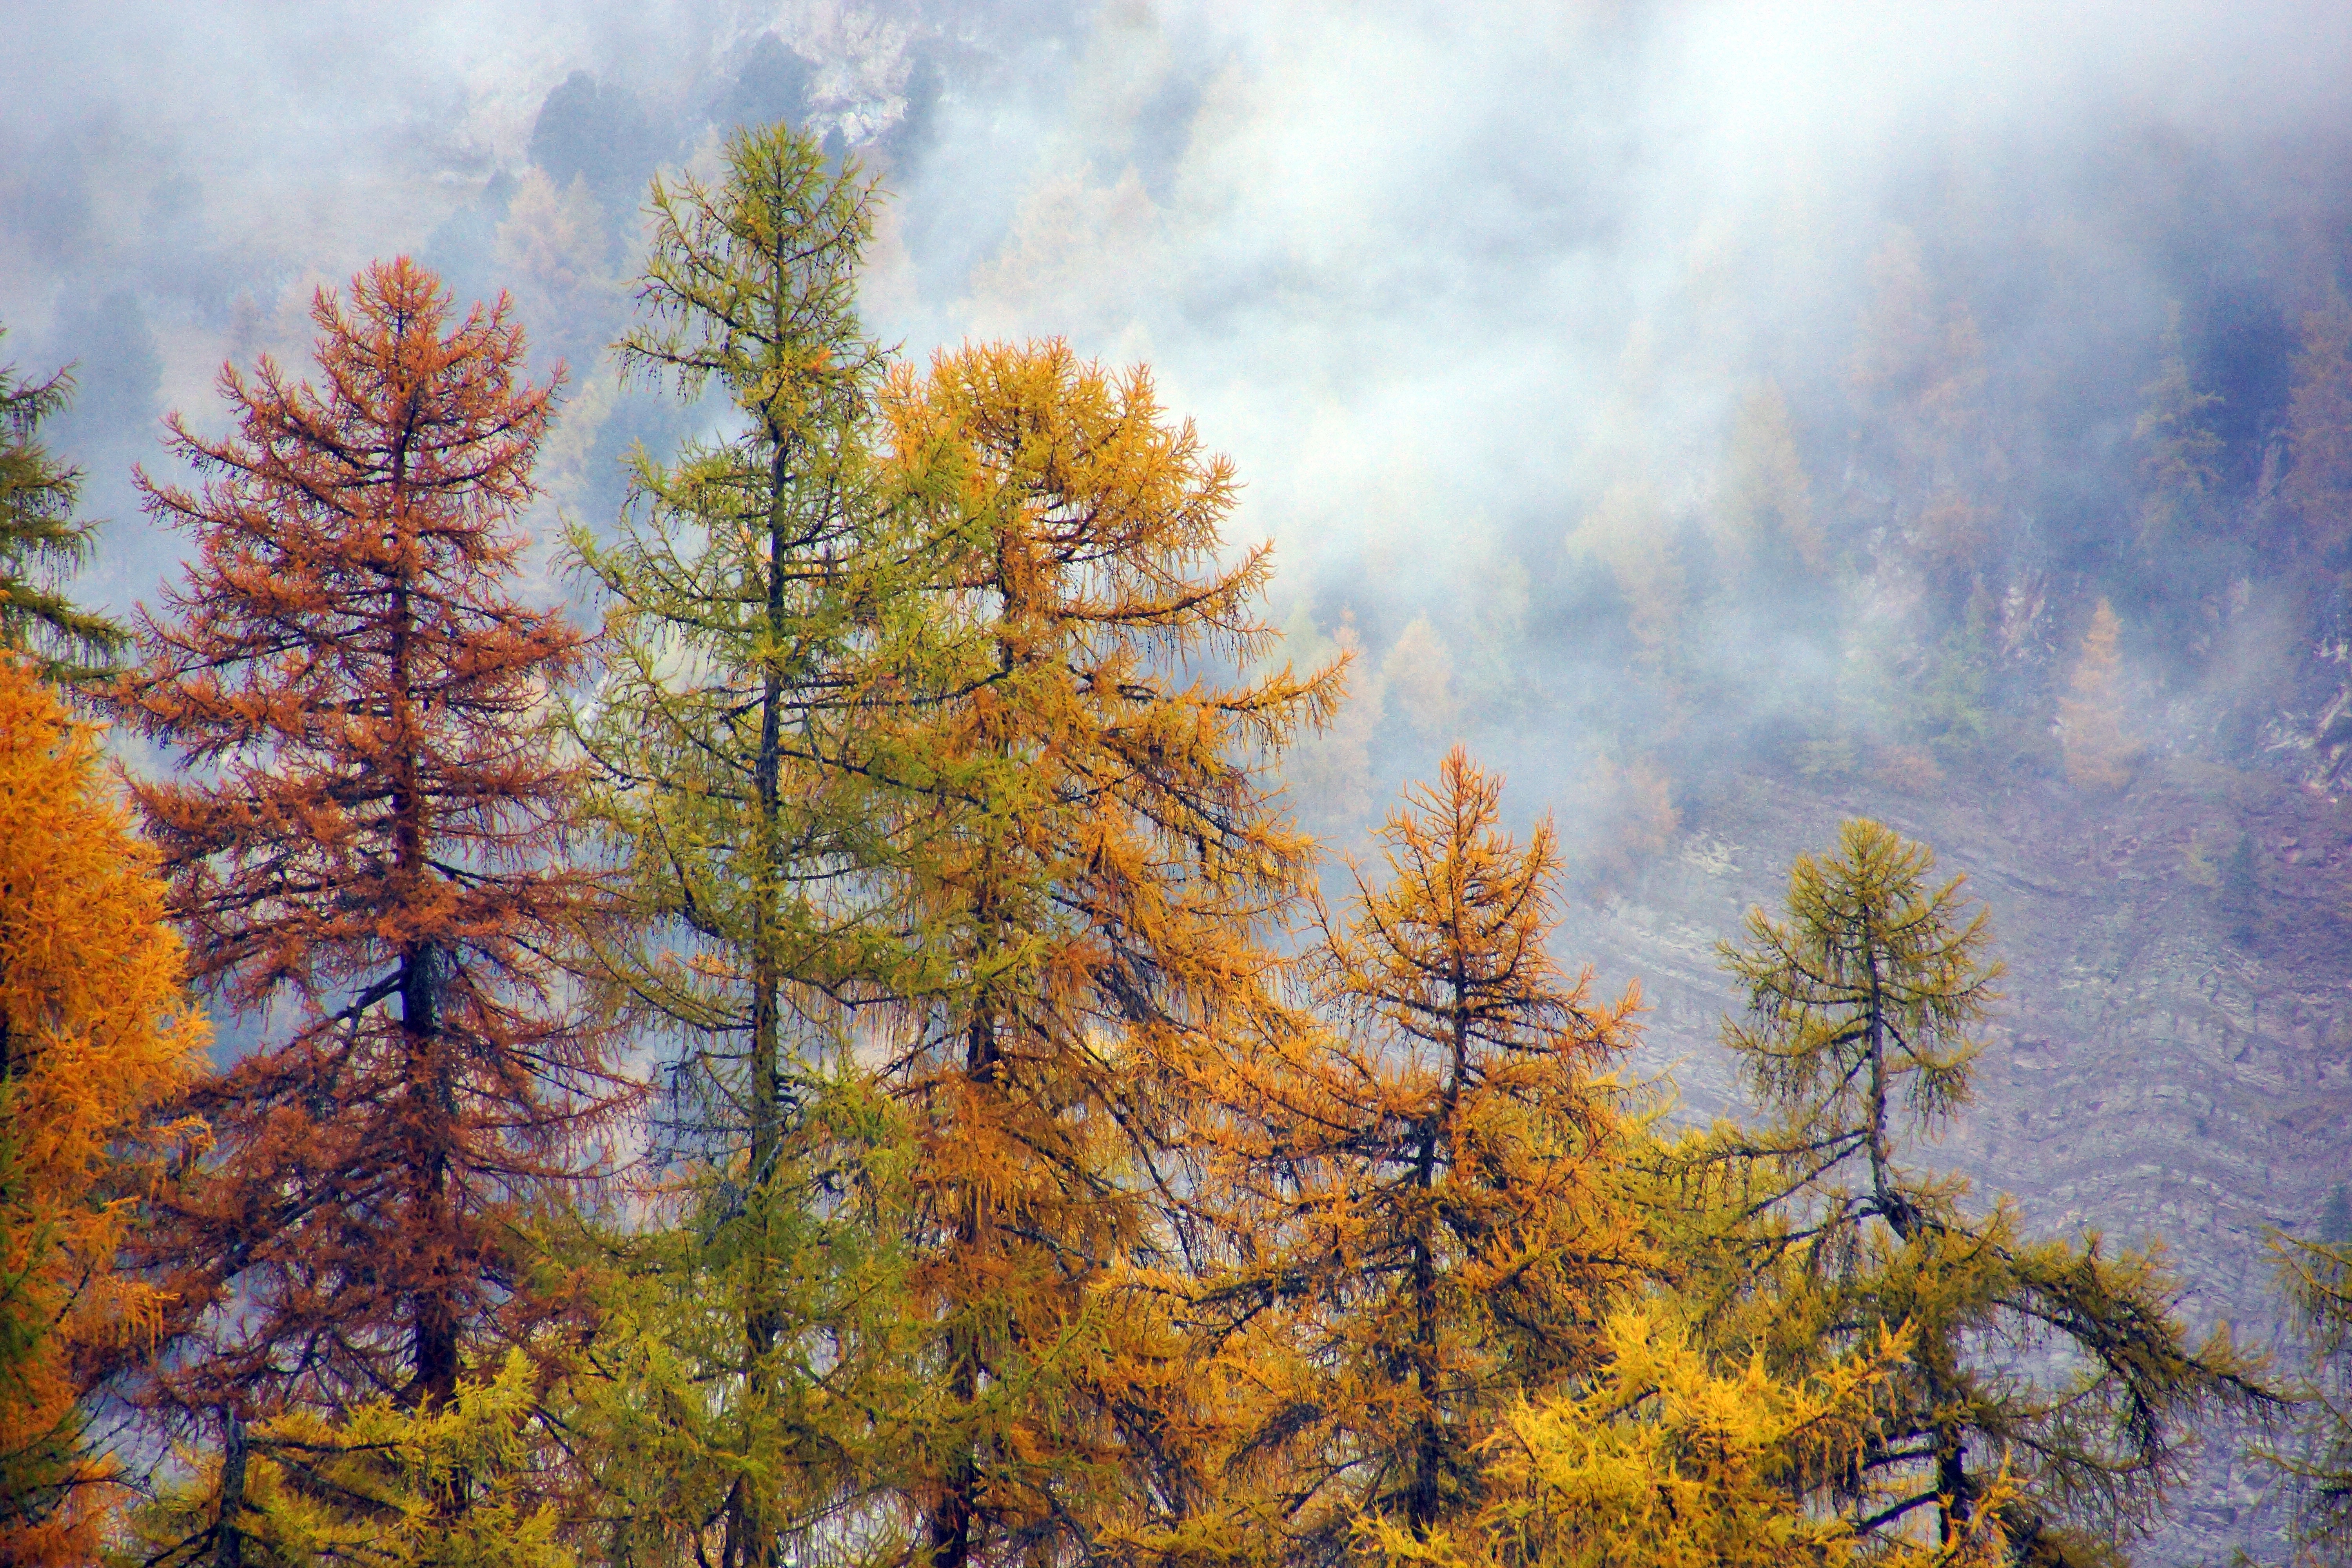
tree, nature, forest, wilderness, branch, mountain, plant, fog, trail, sunlight, leaf, frost, trunk, valley, tranquility, green, reflection, color, autumn, park, yellow, fir, season, conifer, trees, colors, spruce, mountains, alps, vegetation, woodland, into the woods, larch, ecosystem, enchantment, ladinia, val badia, tree branches, biome, woody plant, temperate coniferous forest, land plant